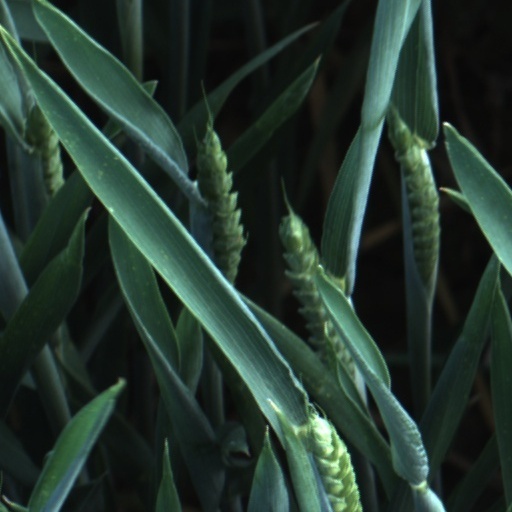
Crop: wheat